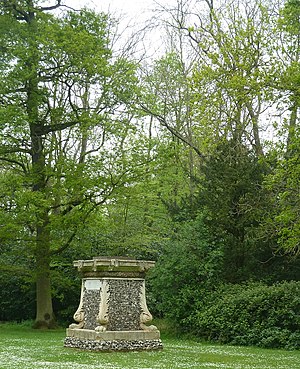
Mithraskulten / Mithræum
Mithrasalter i Wrest Park, Bedfordshire, England.
Mithraismen eller mithraskulten var en hellenistisk mysteriereligion, der dyrkede lys- og frelserguden Mithras. Man ved ikke med sikkerhed, hvornår og hvordan mithraismen opstod. Mithraskulten fik sin største udbredelse i kejsertidens førkristne Romerrige.